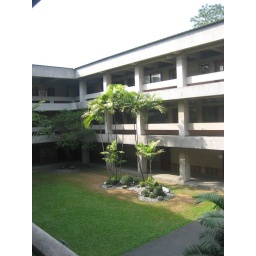
This photo was taken from the 2nd floor of my favorite building back in college.